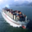
Label: ship